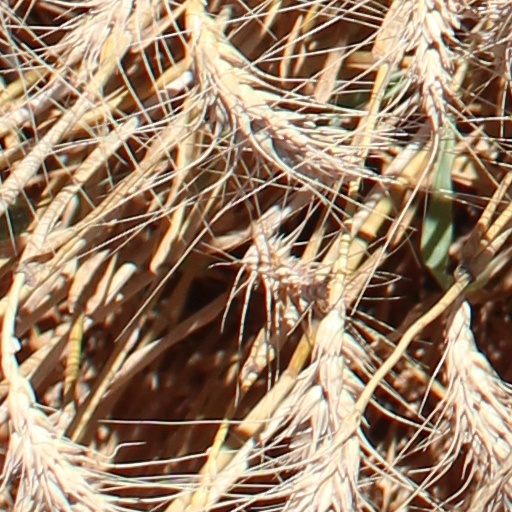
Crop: wheat